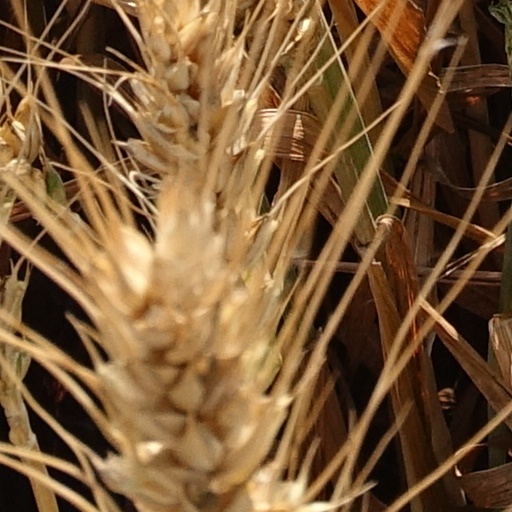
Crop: wheat